Daniel Dunglas Home

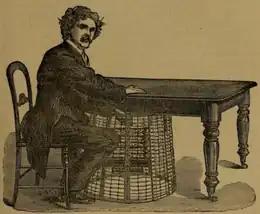
Home performing the accordion experiment

In the accordion experiment, Home sat at a table, with Crookes and another observer on either side of him, each with a foot on one of Home's feet. Home inserted his hand inside a wire cage that was pushed under the table. One of Home's hands was placed on the top of the table, and the other inside the cage which held an accordion on the non-key side, so the keyed end was hanging downwards. The accordion was reported to have played musical sounds. However, the amount of light in the room was not stated, and the accordion was not observed in good light. According to Frank Podmore there was no evidence the accordion played at all, as the keys were not observed to have moved. Podmore suggested the musical sounds could have come from an automatic instrument that Home had concealed.